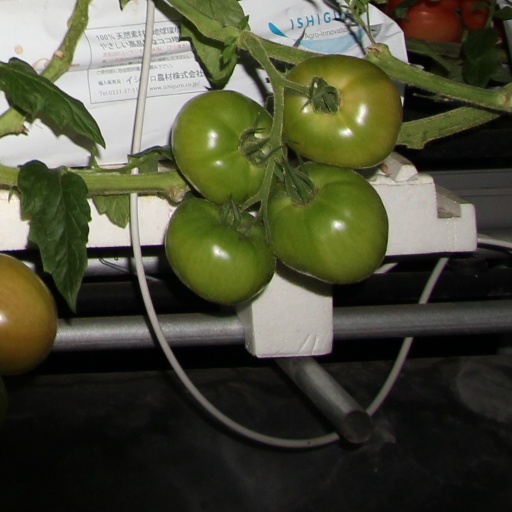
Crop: tomato